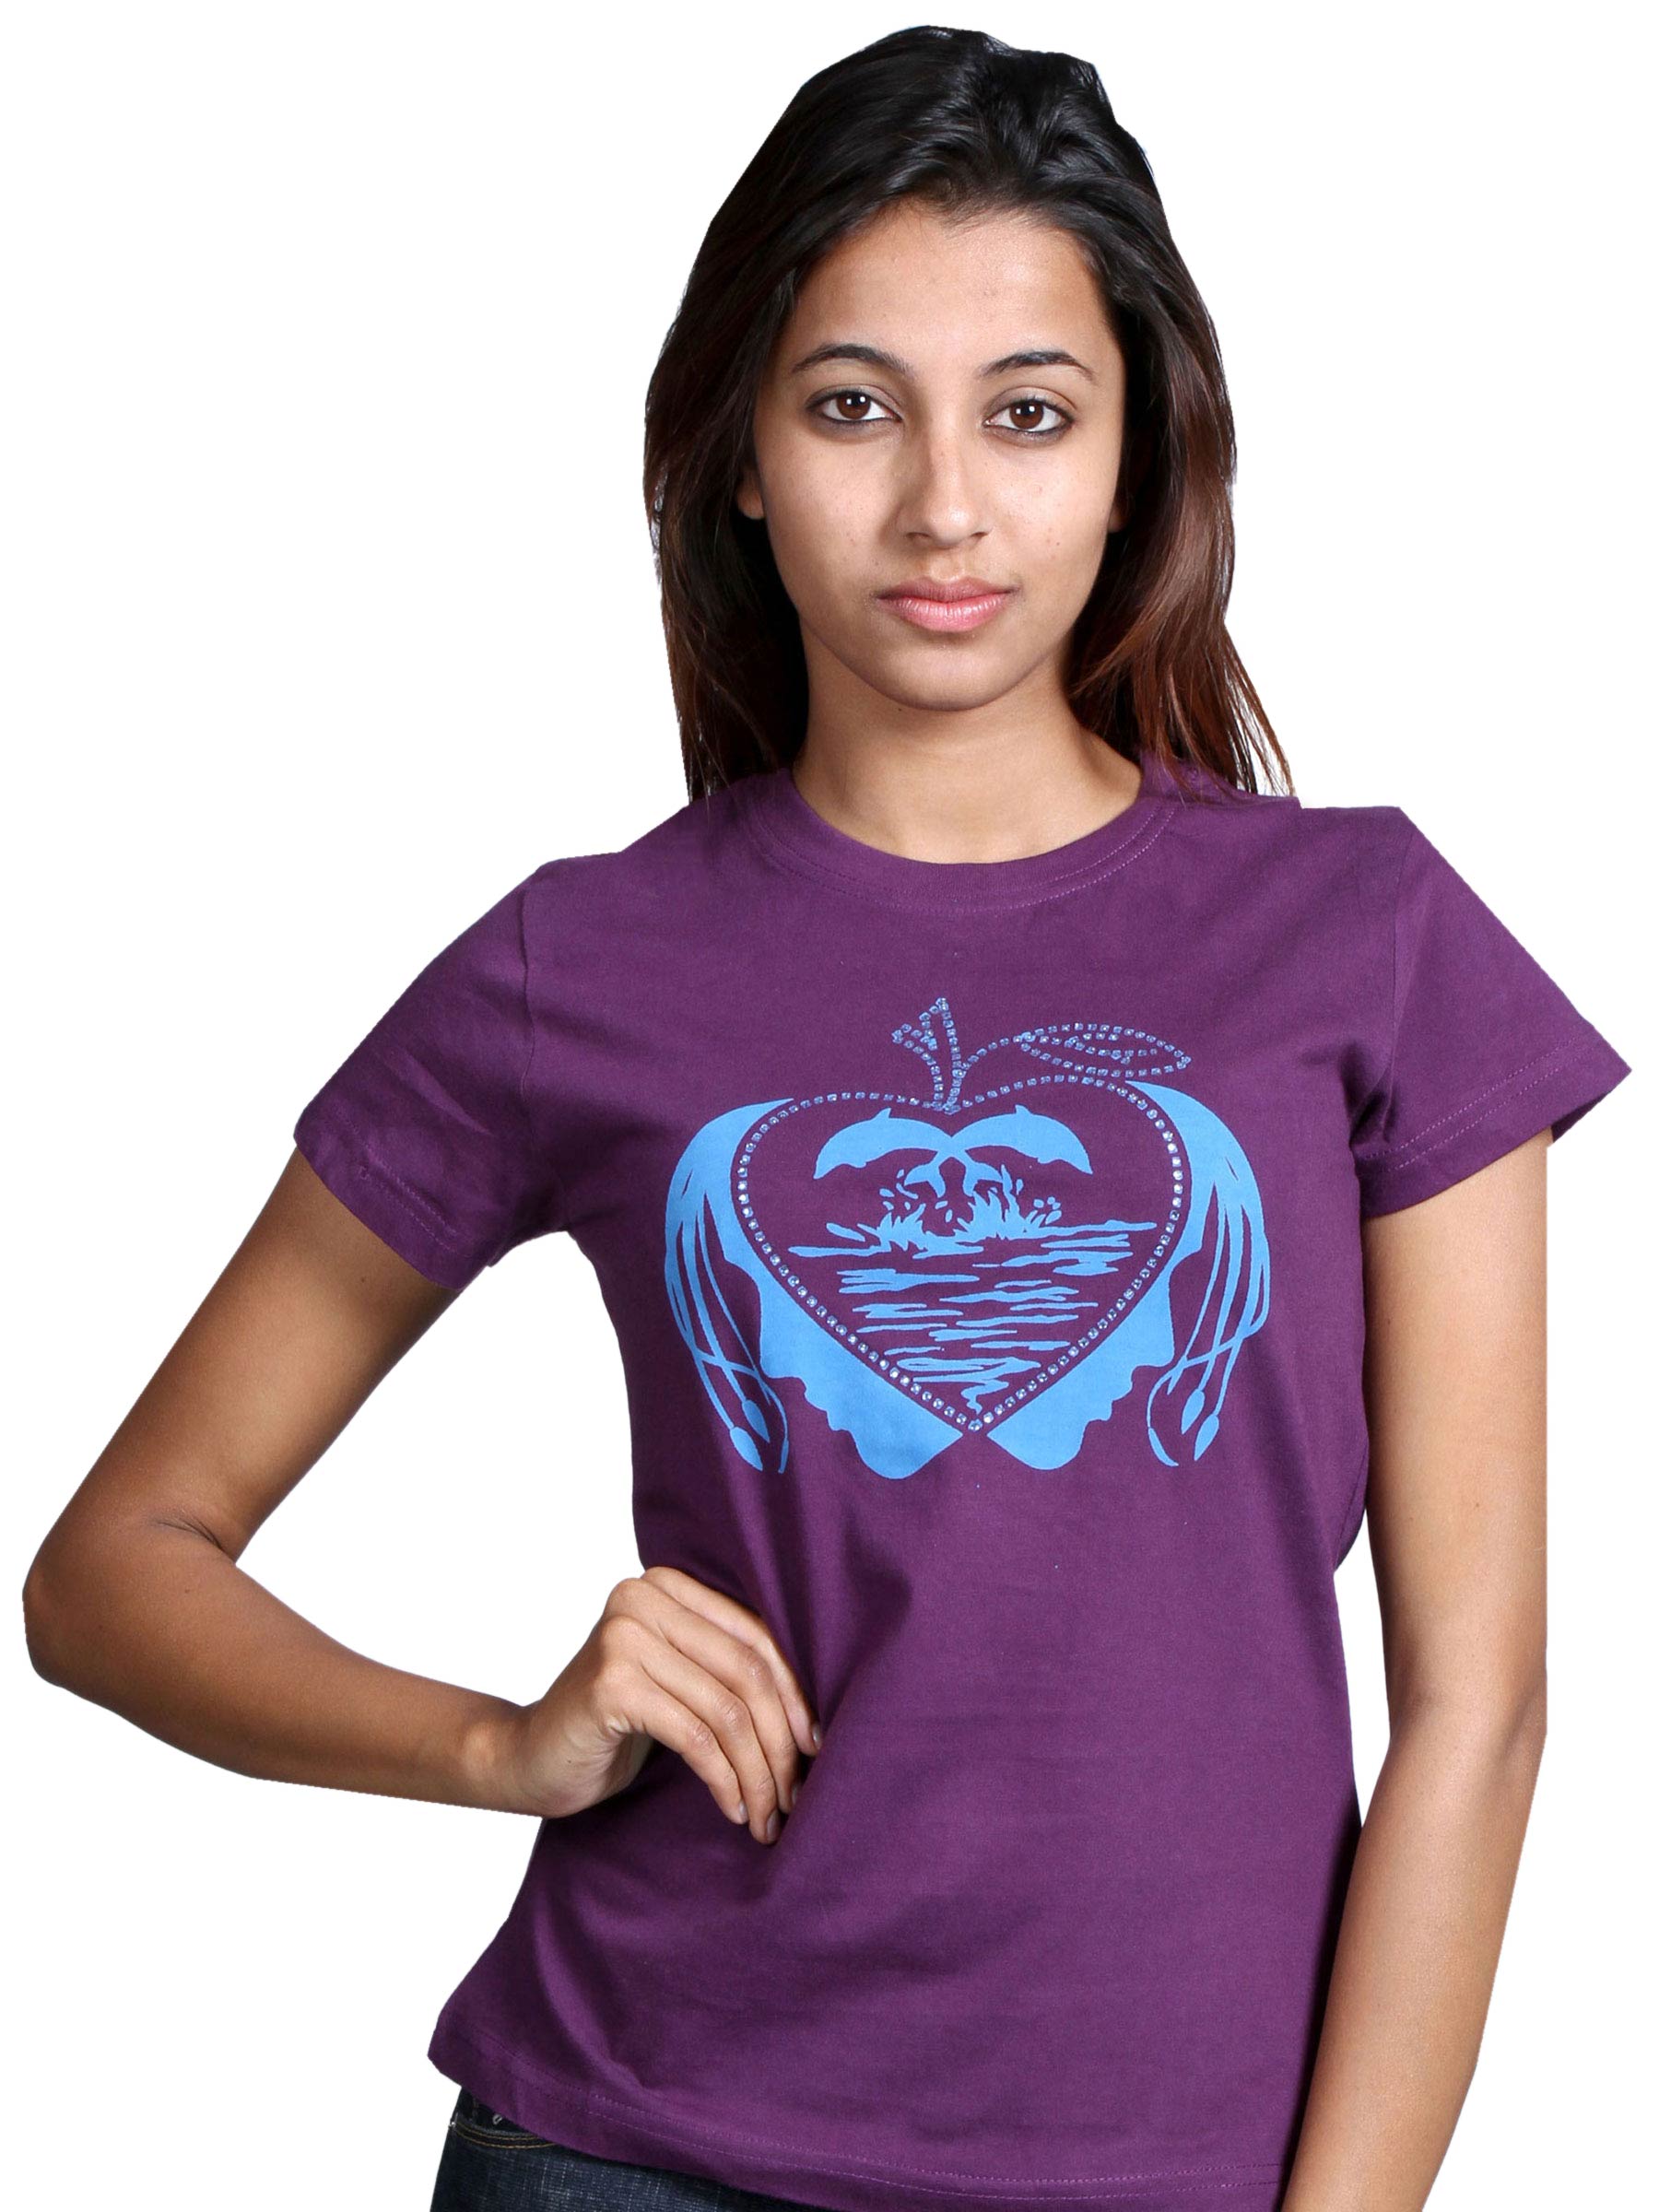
Inkfruit Women Happy Dolphin Purple T-shirt
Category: Apparel / Topwear / Tshirts
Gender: Women
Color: Purple
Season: Summer 2011
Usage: Casual